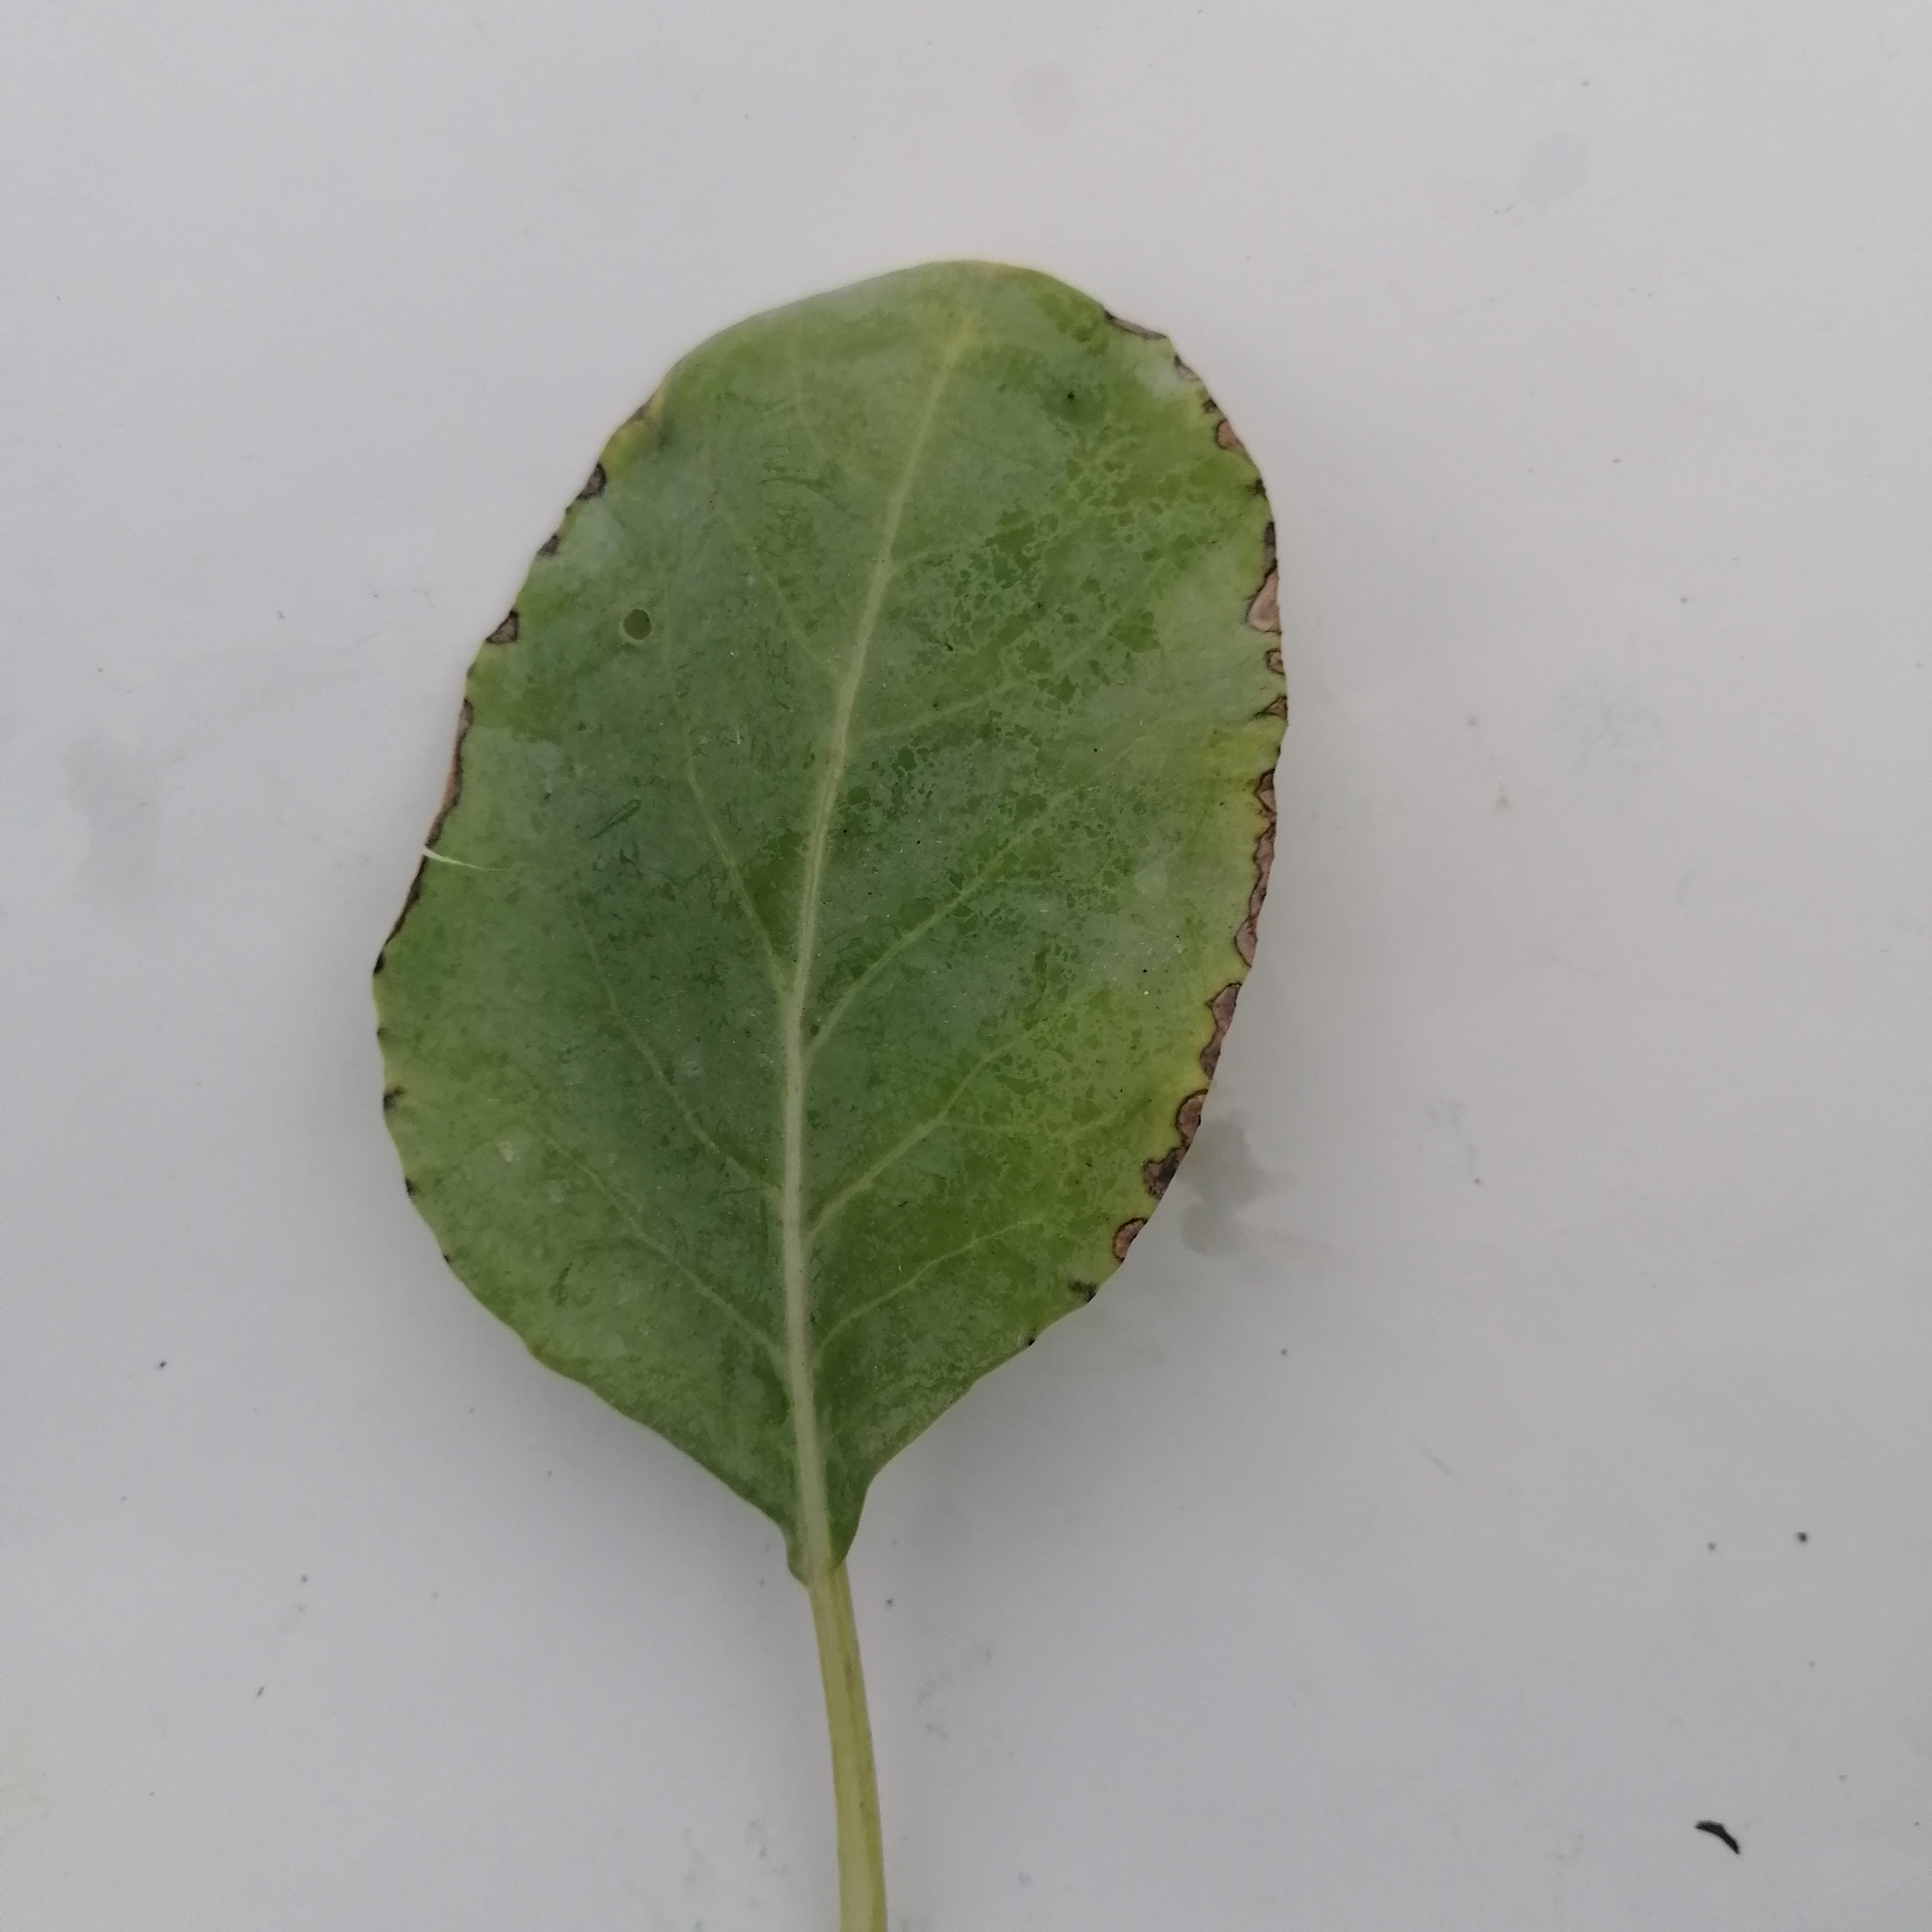
Label: Black Rot